Soundscape R.Ed

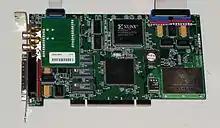
Soundscape Mixtreme

The Mixtreme card, initially introduced in 1998, marked Soundscape's inaugural venture into PCI card technology. Leveraging the DSP mixer originally developed for the Soundscape SSHDR1, the card not only featured 16 channels of I/O but also provided support for the complete array of real-time DSP effects plug-ins in the Soundscape format. This pioneering card stood out as the first of its kind.